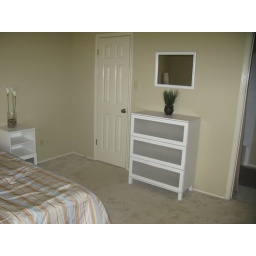
downstairs master bedroom - the door that's closed is the door to the HUGGGGE 3m x 4m walk in closet